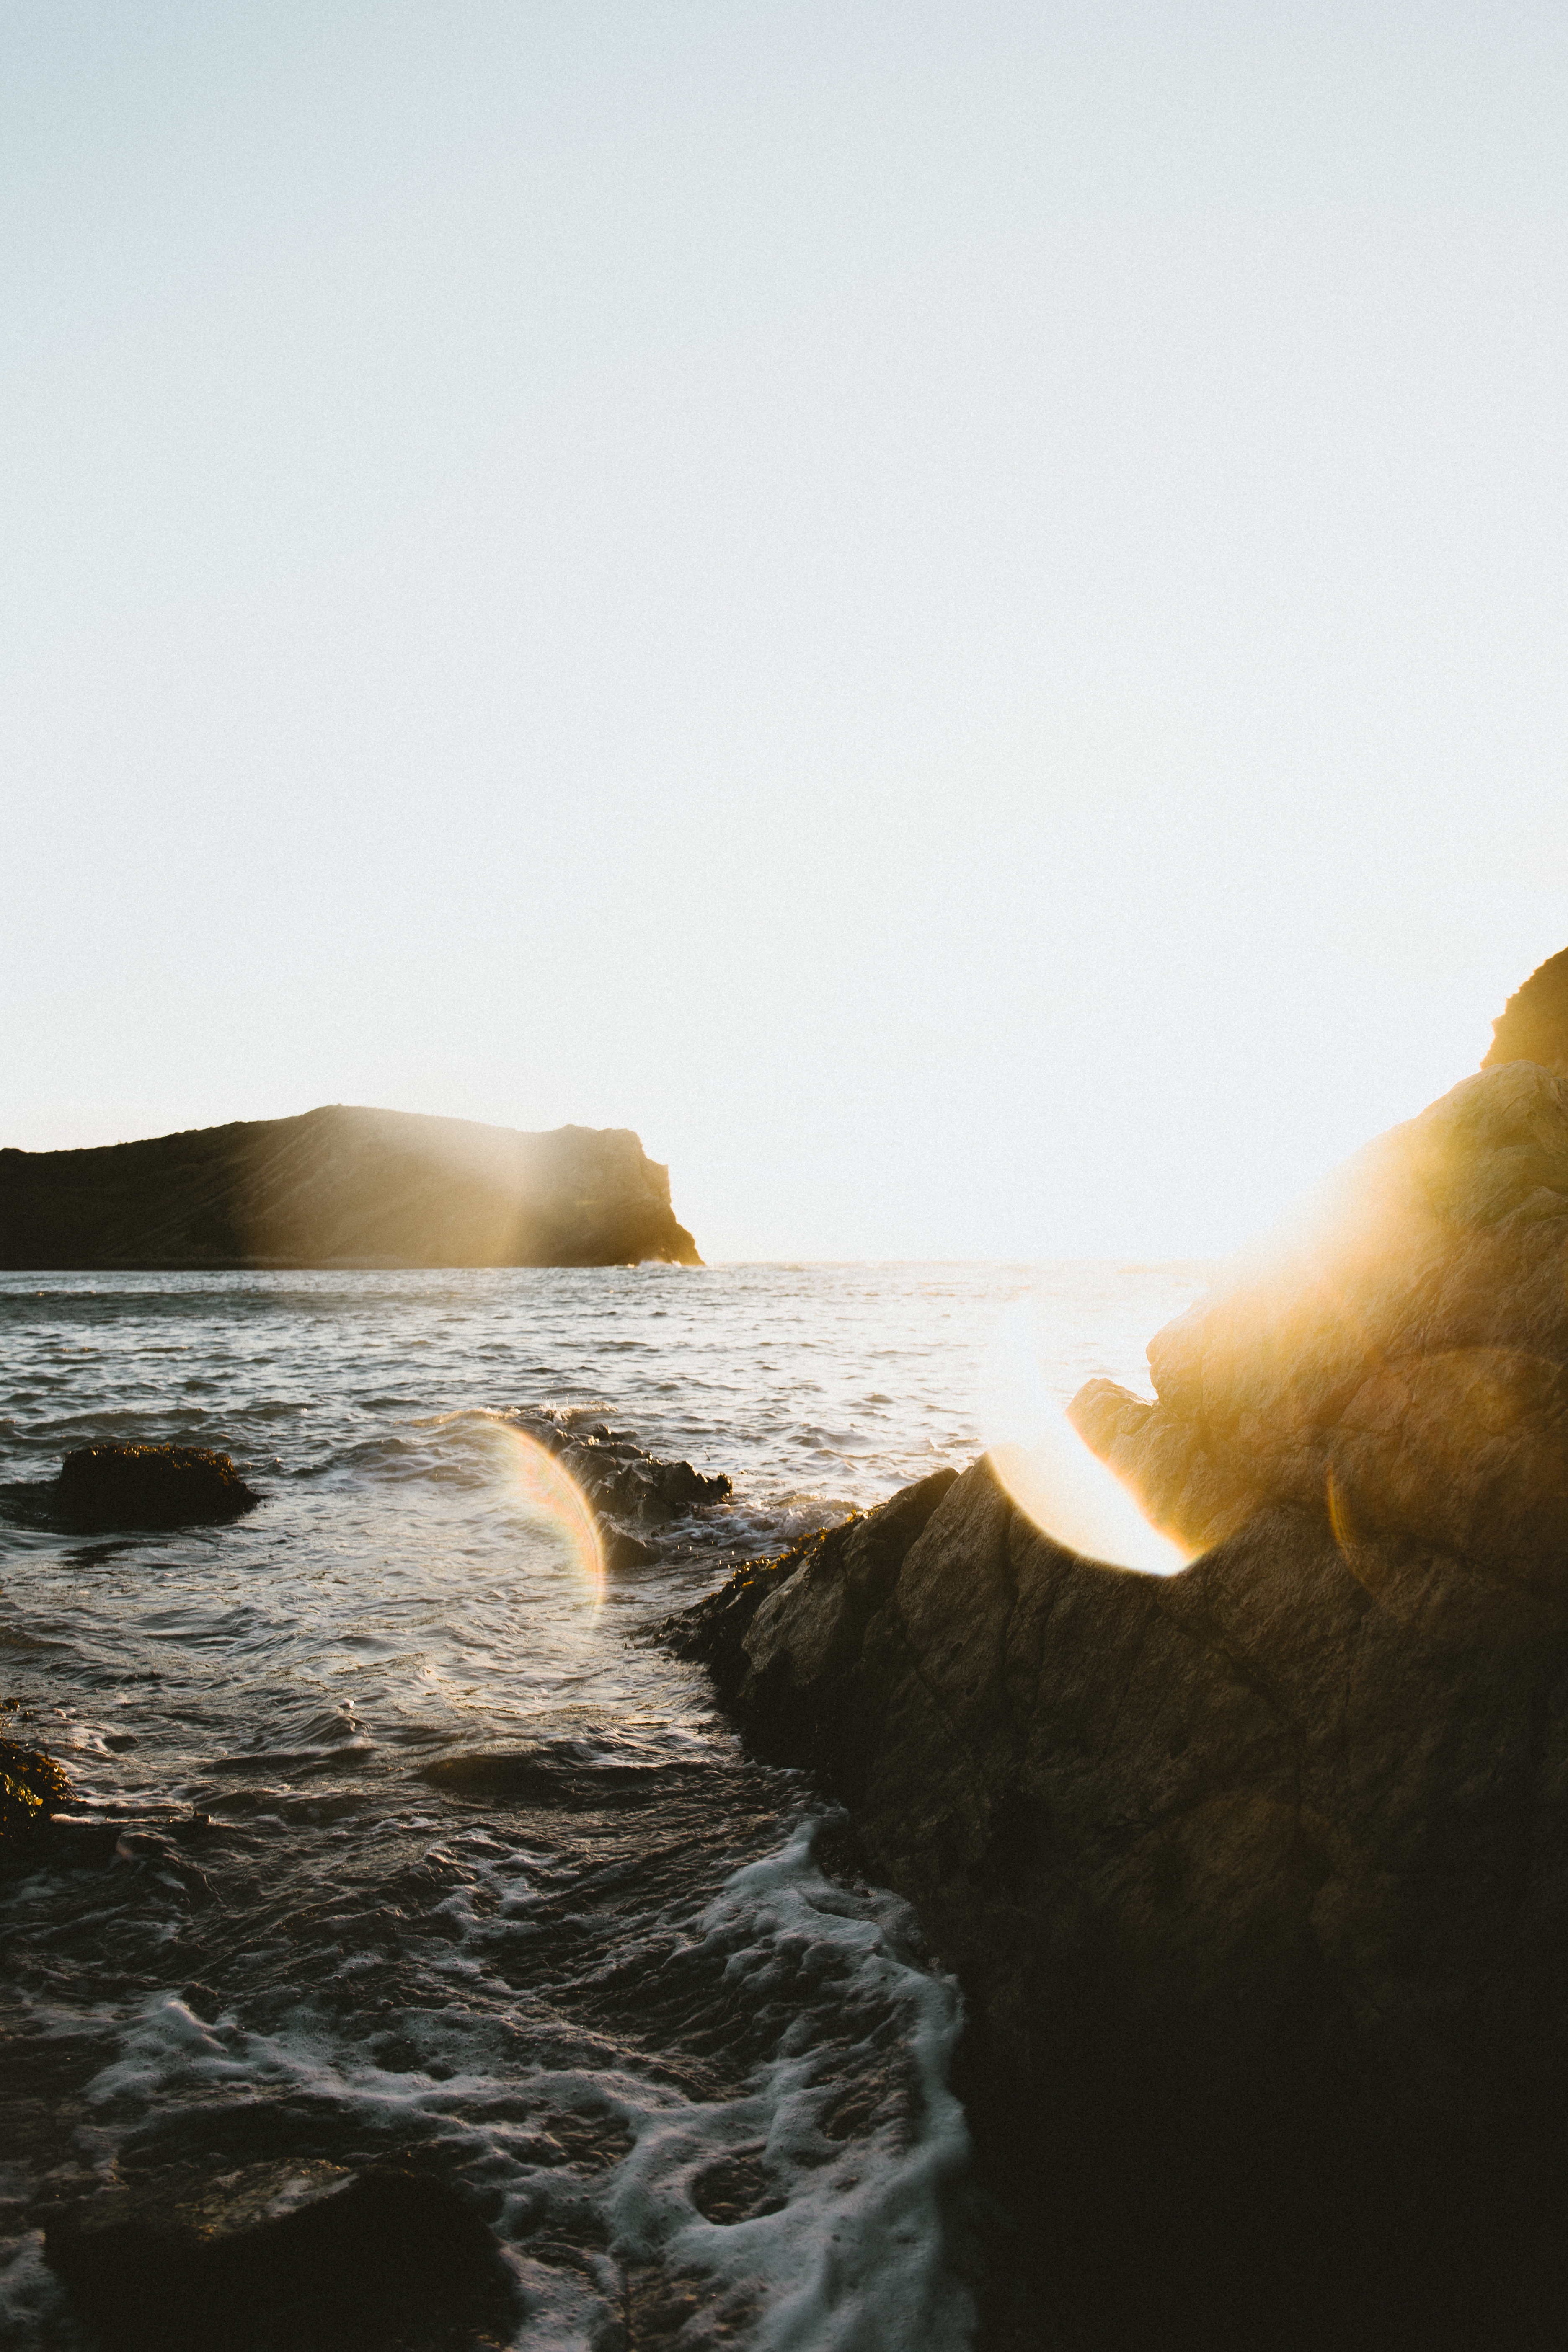
beach, sea, coast, water, nature, sand, rock, ocean, horizon, cloud, sunrise, sunset, sunlight, morning, shore, wave, dawn, cliff, reflection, terrain, body of water, atmospheric phenomenon, wind wave